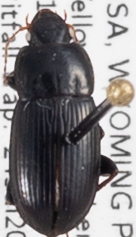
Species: Harpalus ellipsis
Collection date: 2019-07-24
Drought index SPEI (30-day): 0.03
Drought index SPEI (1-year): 0.47
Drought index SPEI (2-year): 1.45